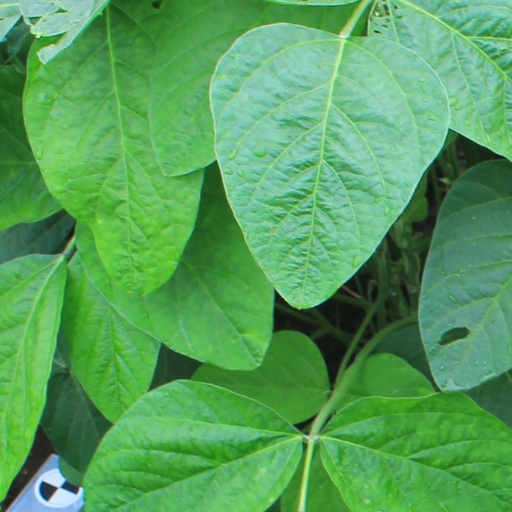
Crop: soybean